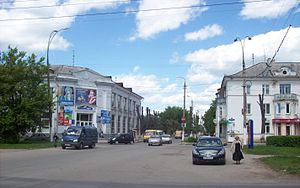
Novomoskovsk
Novomoskovsk er en by i Tula oblast i Rusland. Novomoskovsk er Tula oblasts næststørste by med 125.647 indbyggere.